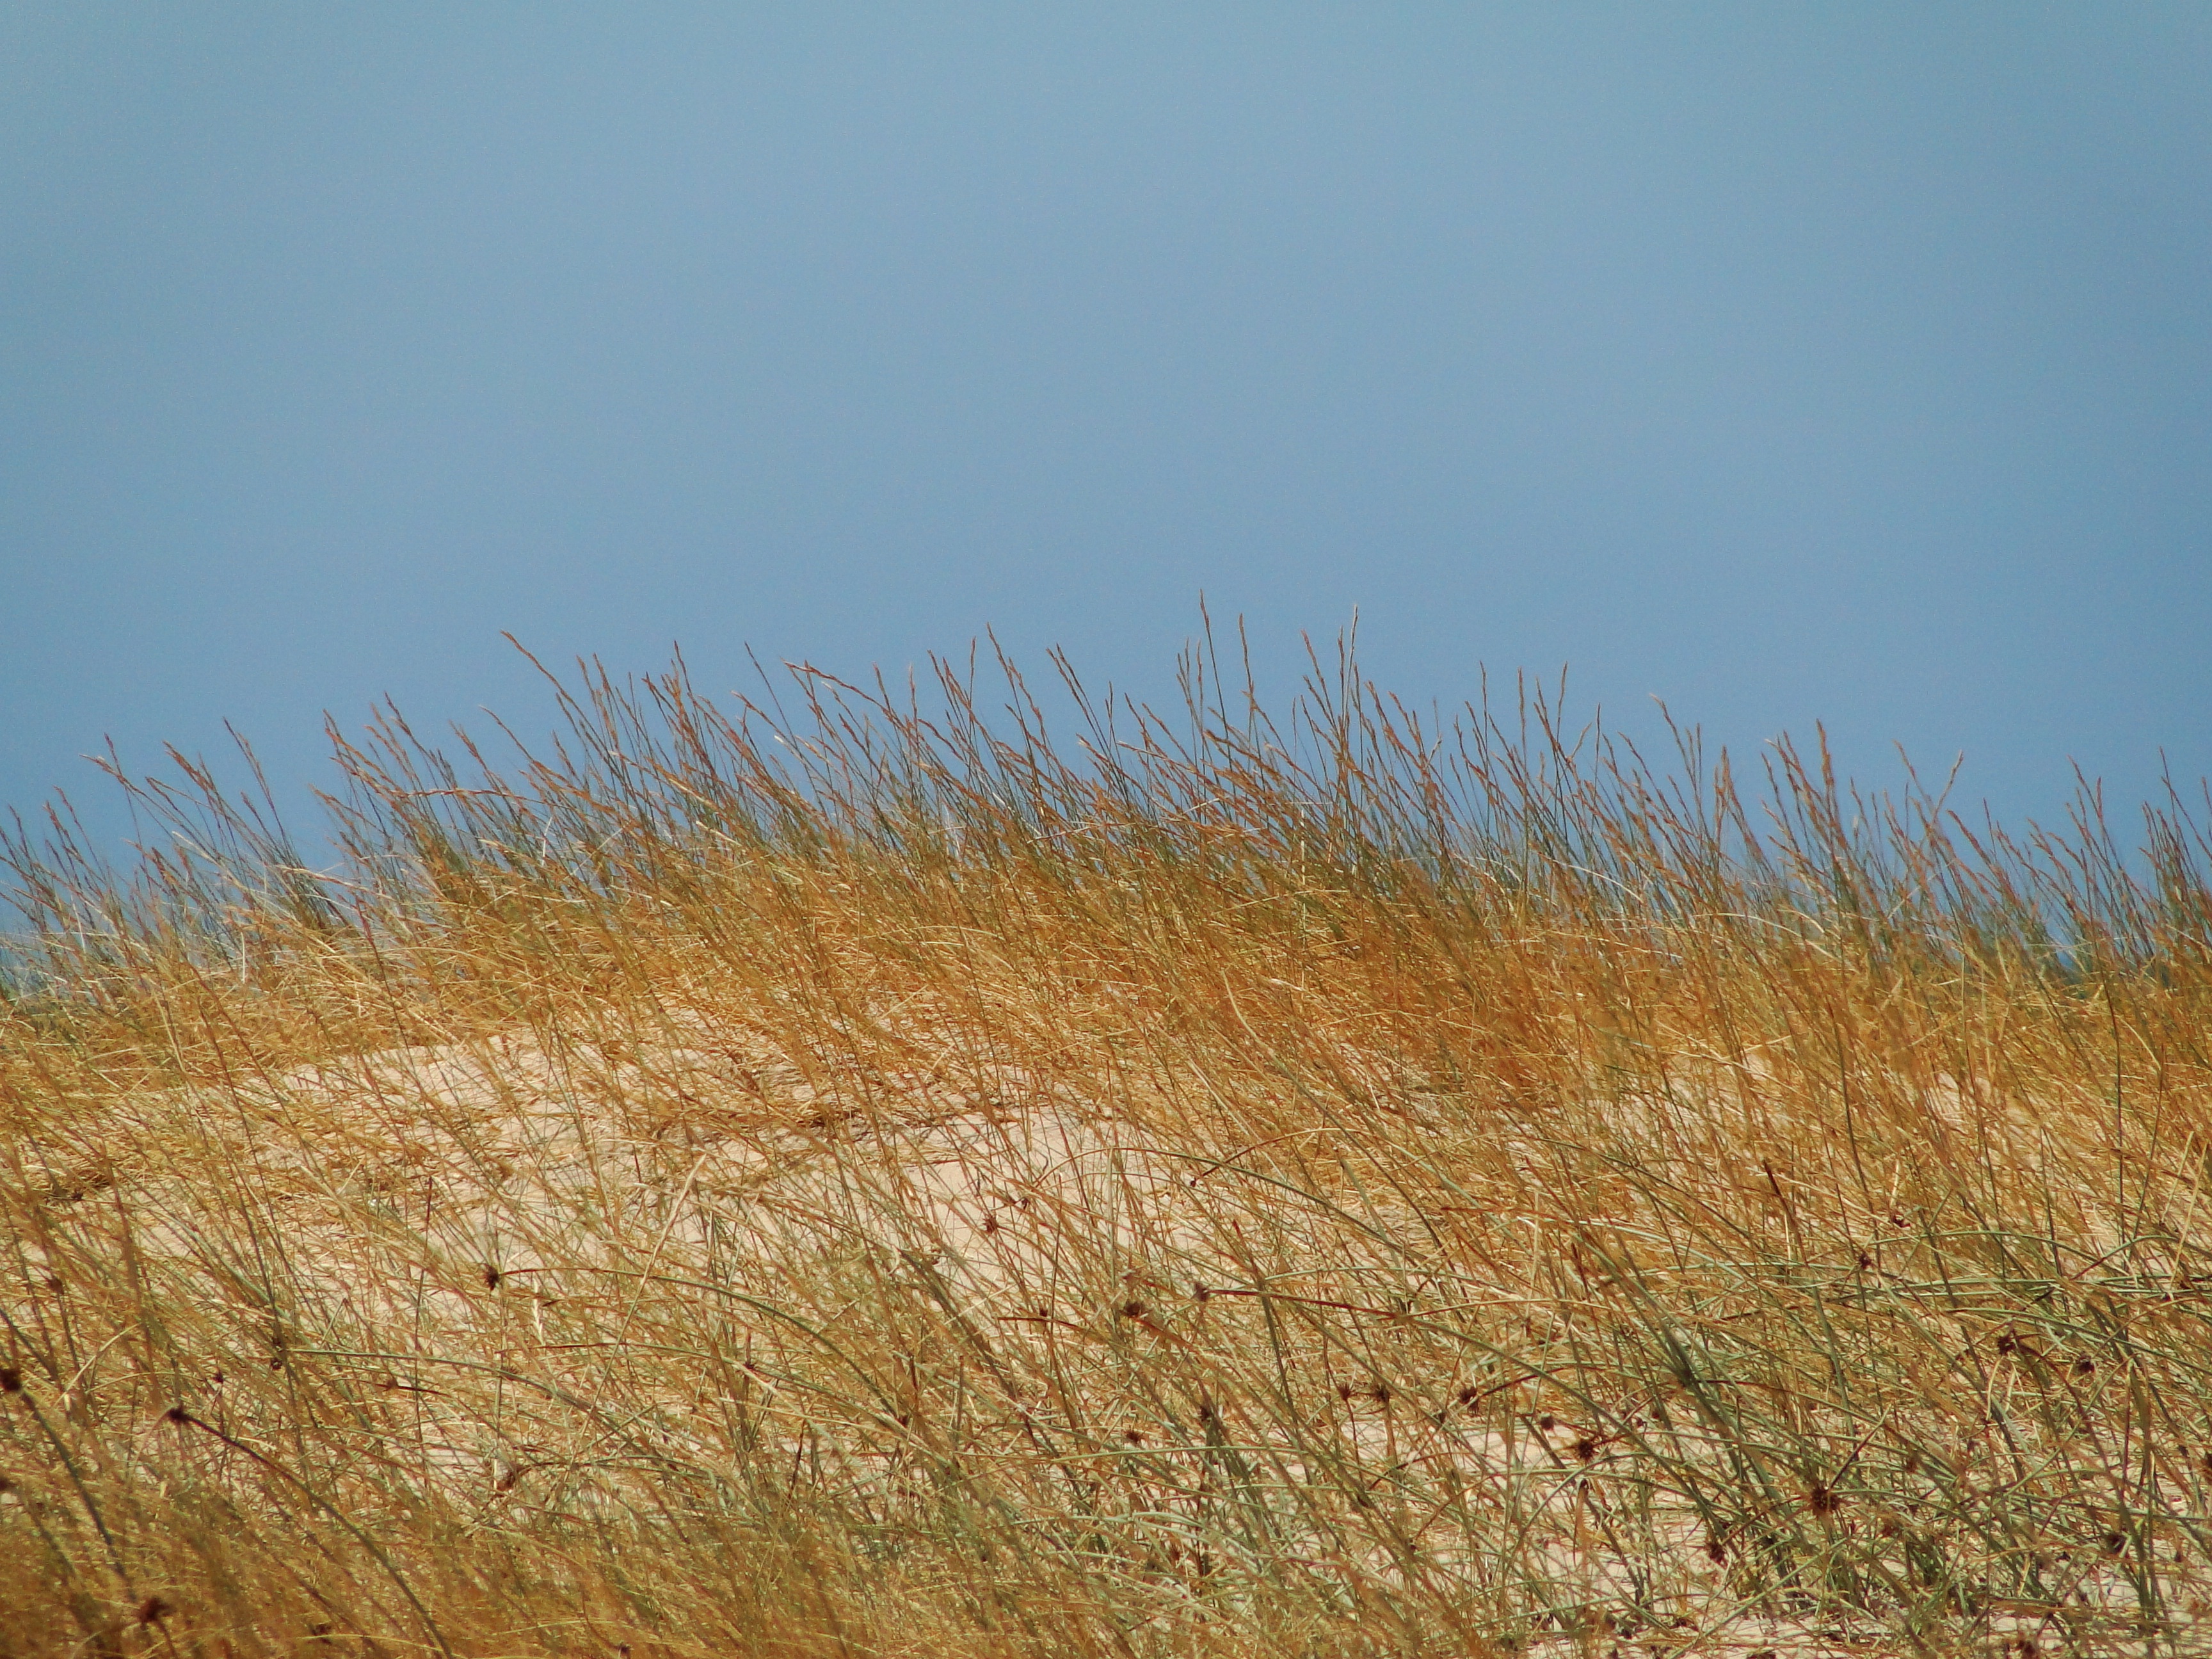
grass, sand, horizon, marsh, light, plant, sky, field, meadow, prairie, wind, summer, herb, park, soil, blue, agriculture, savanna, plain, grassland, wetland, sol, day, habitat, ecosystem, steppe, natural environment, grass family, phragmites, ecoregion